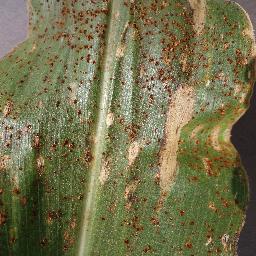
Label: Corn_(Maize)___Northern_Leaf_Blight